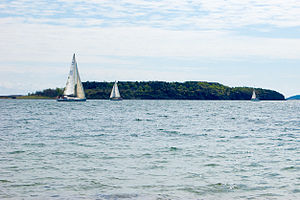
Ormøy (Færder)
Ormøy sett fra Husvik.
Ormøy er en ca. 12 hektar stor ø i Færder kommune, Vestfold og Telemark fylke i Norge. Øen ligger øst for Jarlsø og vest for Torgersøya. Den vestlige del af øen er den stejleste. Ved nordenden af Ormøy ligger Ormøybåen, der der boede folk fra ca. 1790. Den er forbundet med Ormøy med en smal tange som er opstået i løbet af de sidste par hundrede år. Ormøy er en del af Færder nationalpark, som blev oprettet i 2013.